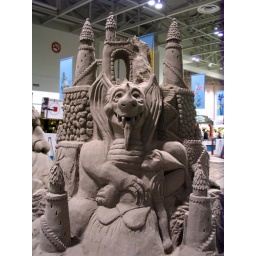
One of the entries in the sand castle contest at the CNE